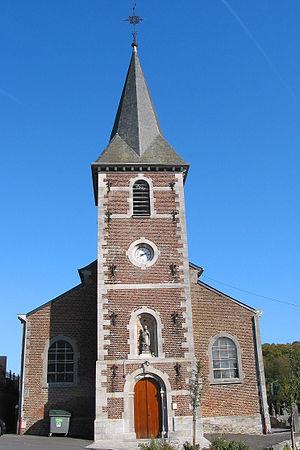
Oteppe (Belgique), l'église Saint-Michel.
Le diocèse de Liège, dans la province de Liège en Belgique, compte 529 paroisses. Ces paroisses sont regroupées en unité pastorale, et certaines unités pastorales forment l'un des 17 doyennés.
Oteppe est une section de la commune belge de Burdinne située en Région wallonne dans la province de Liège.